Wildlife of Kerala

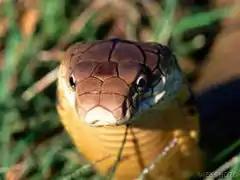
The king cobra ("Ophiophagus hannah")

Many reptiles, such as the tree snake, green snake, king cobra, viper, python, and various turtles and crocodiles are to be found in Kerala — again, disproportionately in the east. Kerala has about 453 species of birds such as the Sri Lanka frogmouth ("Batrachostomus moniliger"), leaf picking bird, Oriental bay owl, large frugivores like the great hornbill ("Buceros bicornis") and Indian grey hornbill, as well as the more widespread birds such as peafowl, Indian cormorant, jungle and hill mynas, the Oriental darter, black-hooded oriole, greater racket-tailed and black drongoes, bulbul ("Pycnonotidae"), species of kingfisher and woodpecker, jungle fowl, Alexandrine parakeets, and assorted ducks and migratory birds. Additionally, freshwater fish such as kadu (stinging catfish) and brackishwater species such as choottachi (orange chromide — "Etroplus maculatus"; valued as an aquarium specimen) are native to Kerala's lakes and waterways.